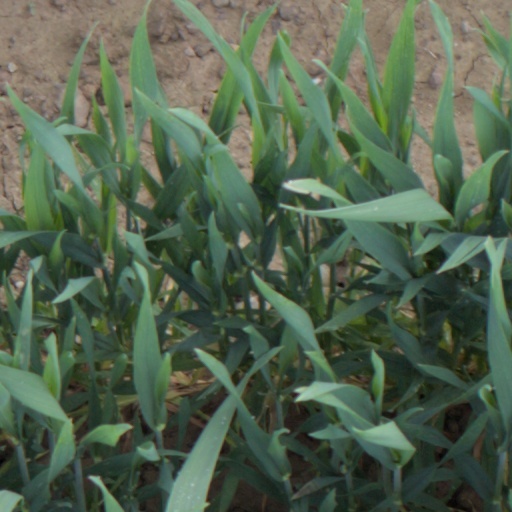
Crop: wheat